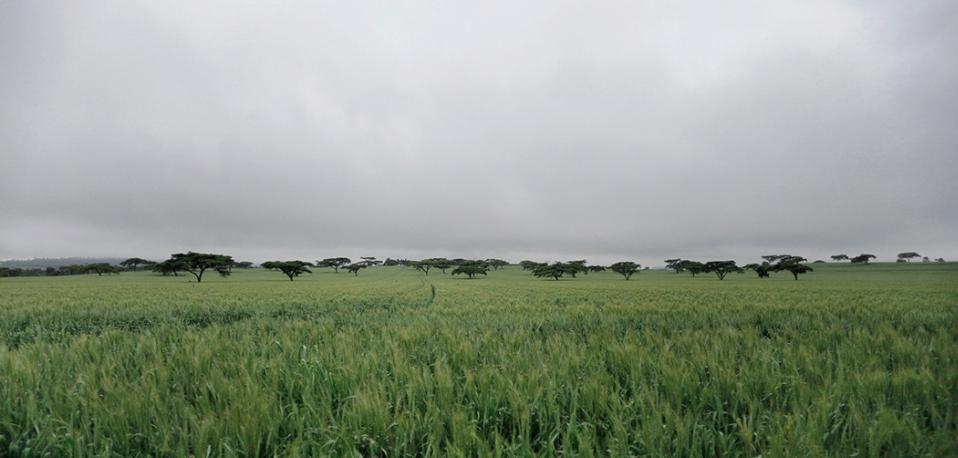
Bidhaa ya mbegu ya kilimo iitwayo "Royal seed" iliyowekwa kwenye kifungashio chenye maandishi kama vile "French beans" na "variet mone stone", na picha aina ya mmea kama utambulisho.